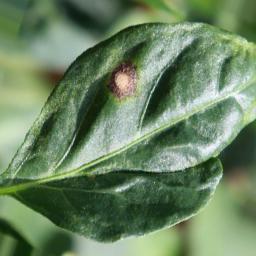
Label: cercospora